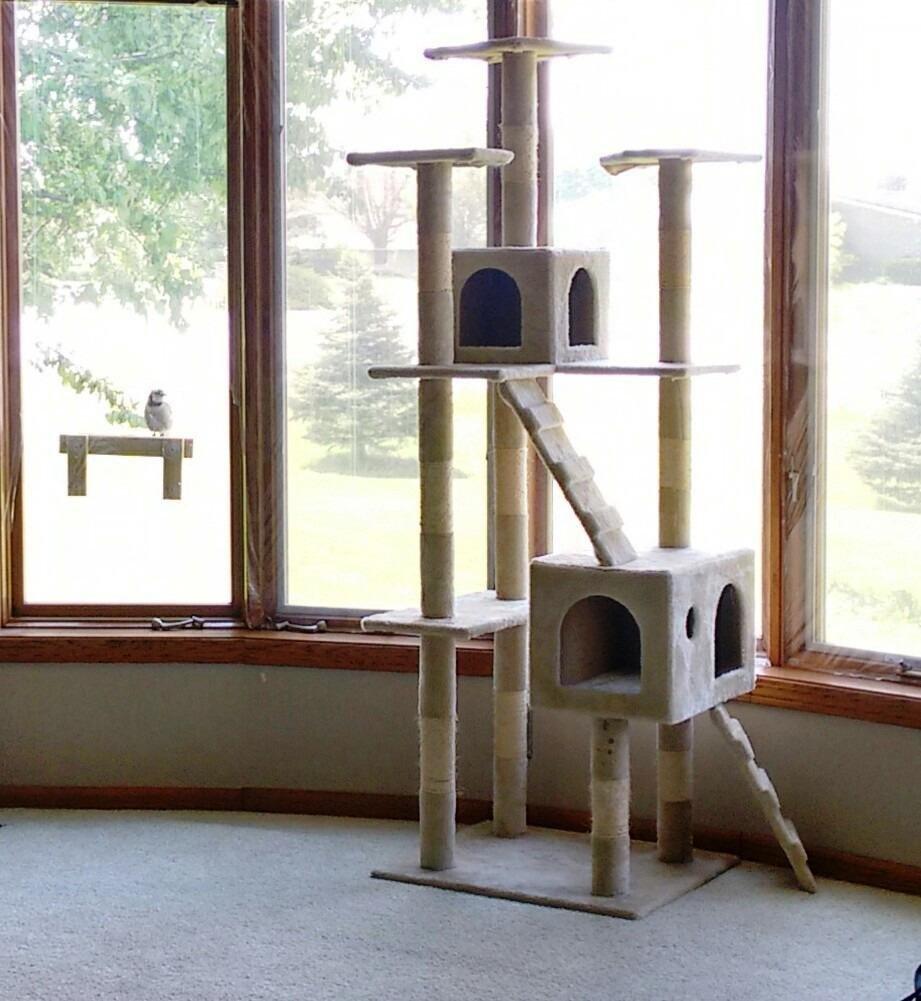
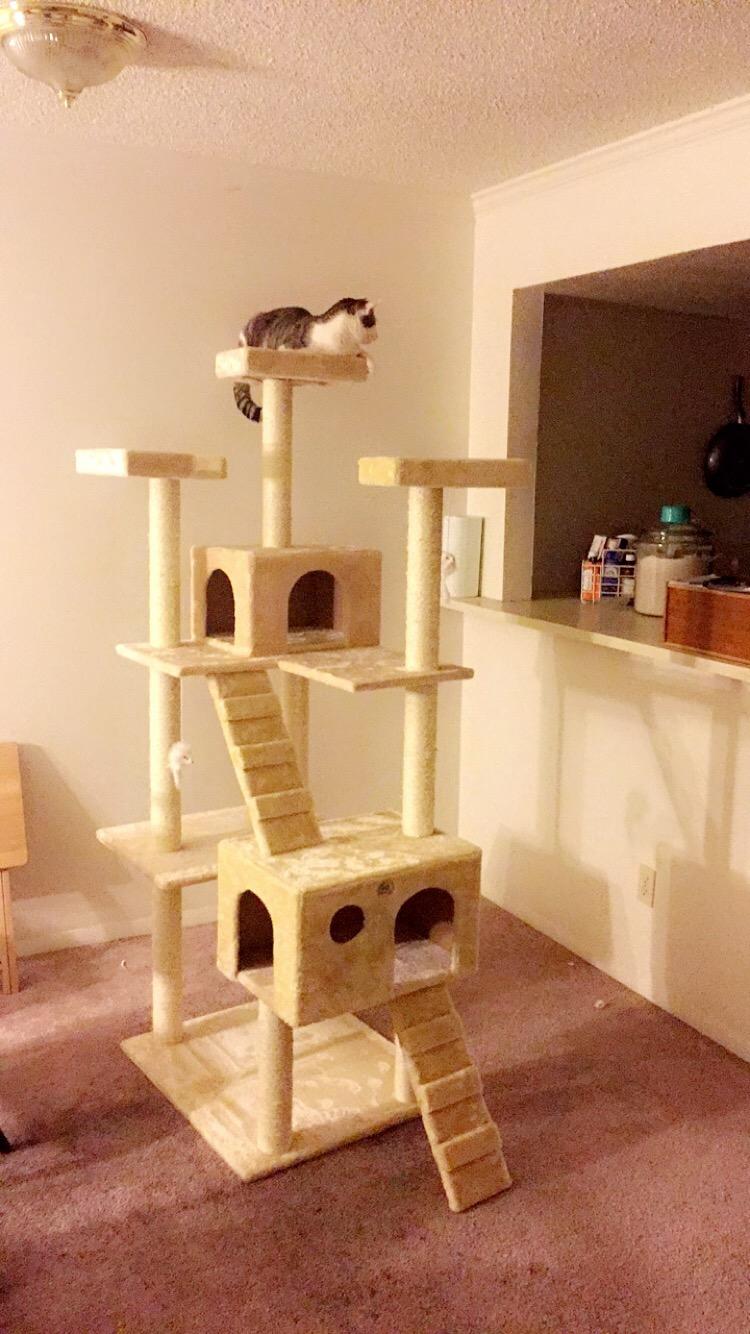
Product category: items_cat tree
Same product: yes